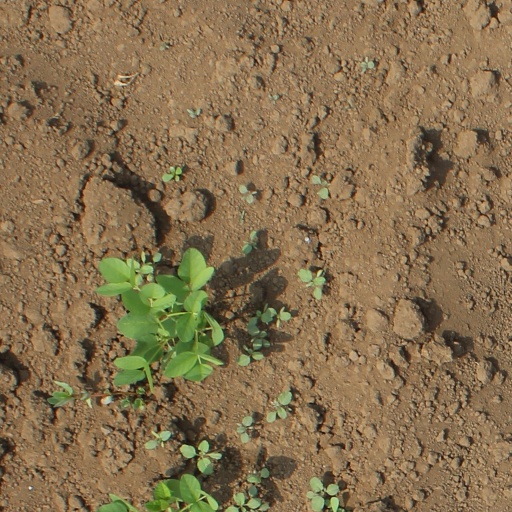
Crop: soybean